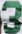
Number: 3